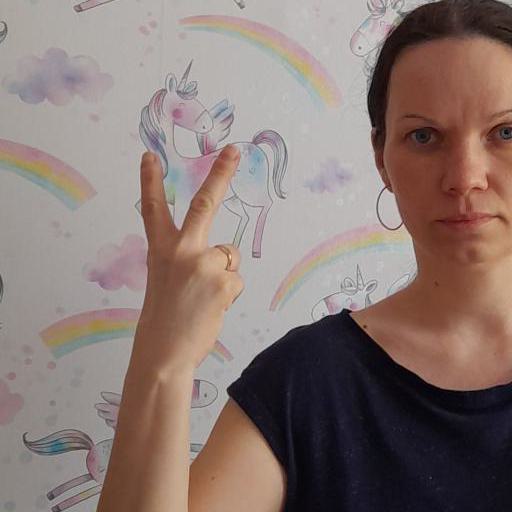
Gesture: peace_inverted